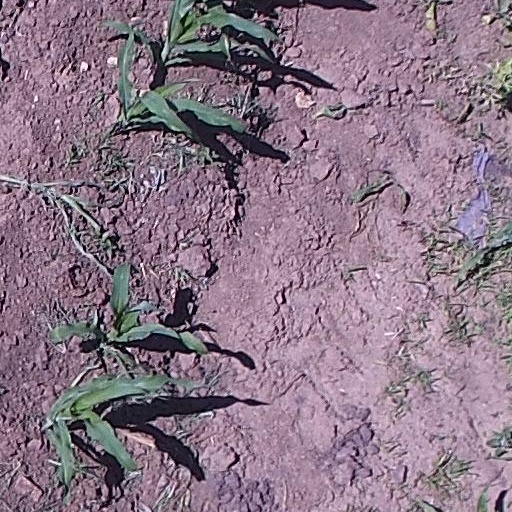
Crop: maize; corn